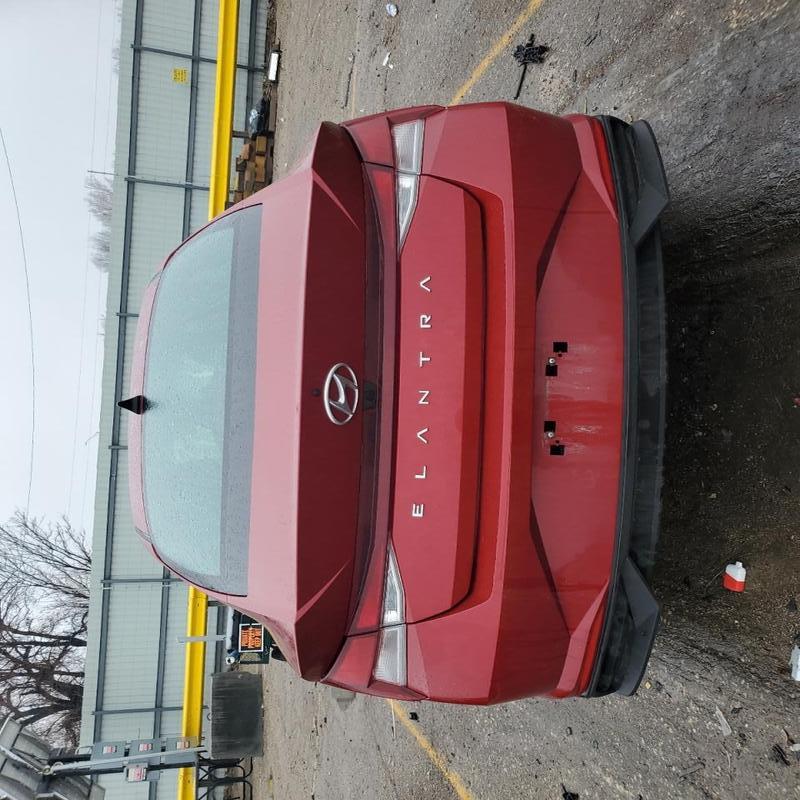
Aucun dommage détecté.
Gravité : aucun